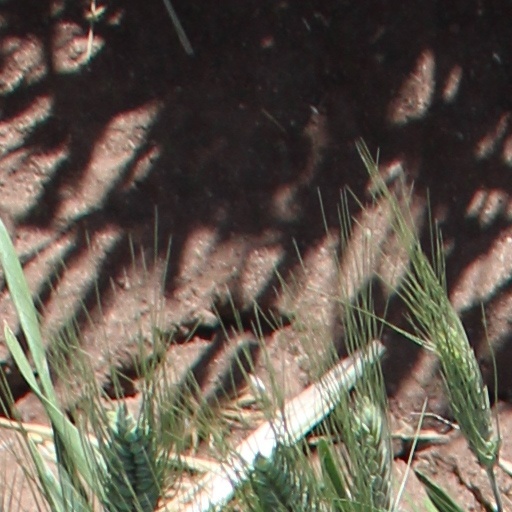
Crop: wheat